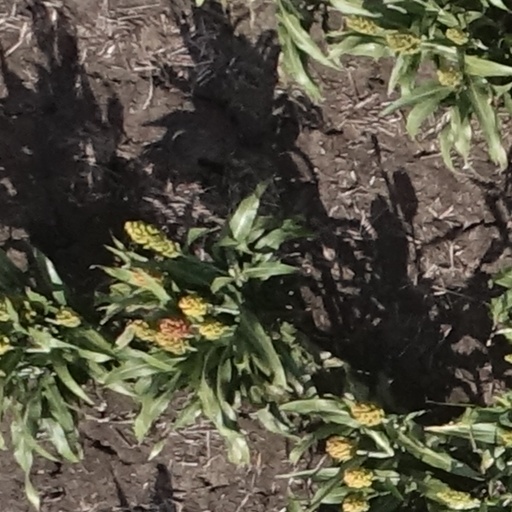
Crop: sorghum